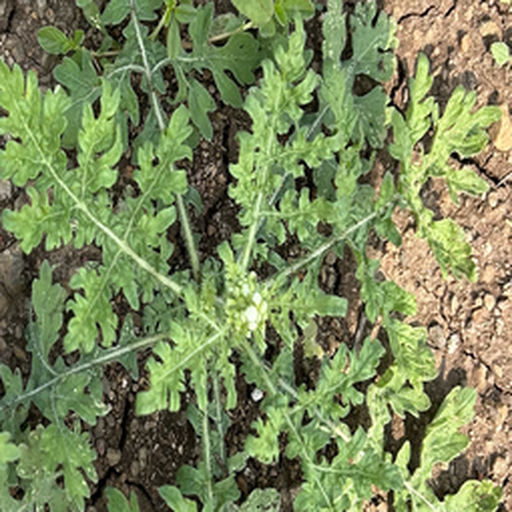
Weed species: Gajar_gavat_(Parthenium hysterophorus)